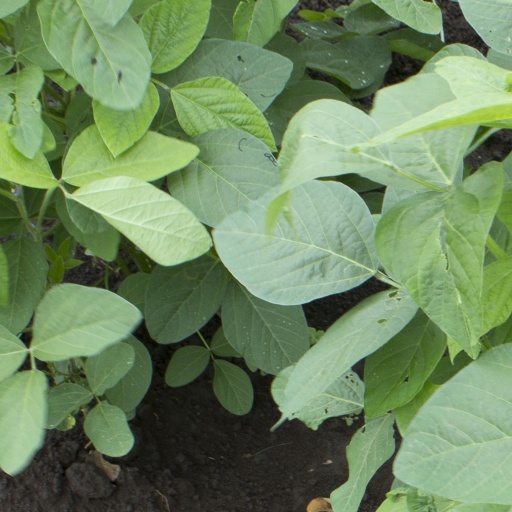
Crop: soybean